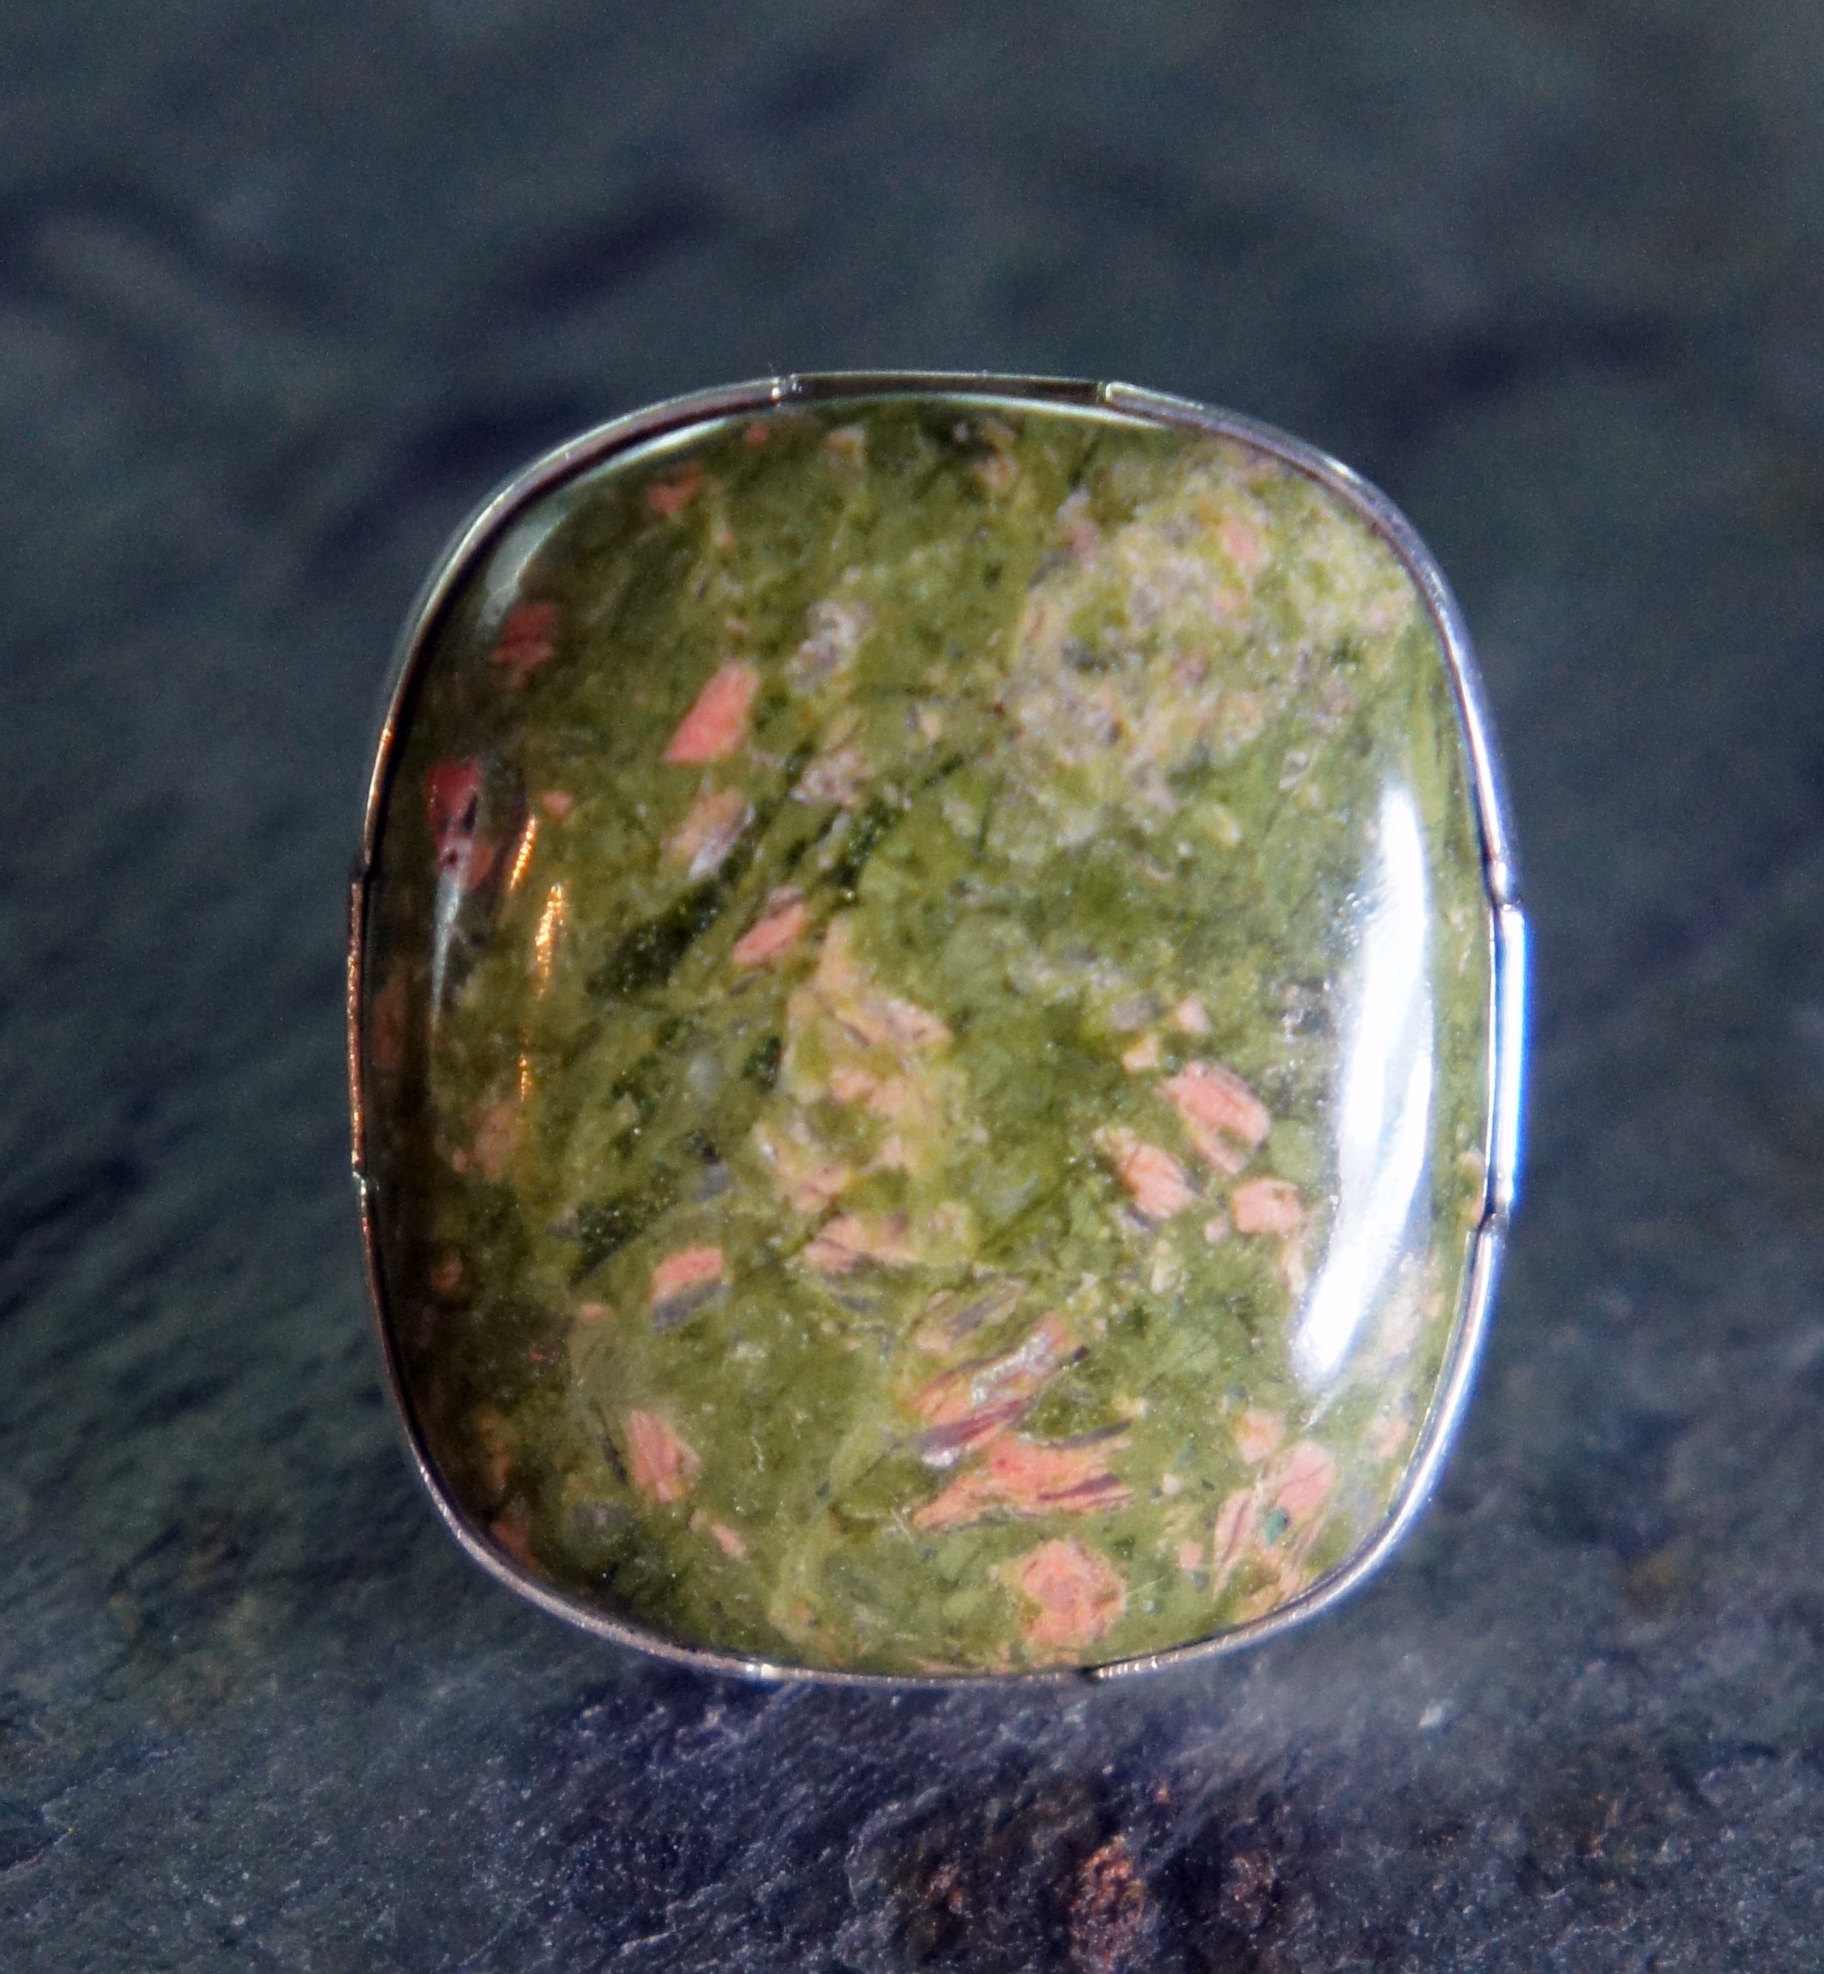
antique, leaf, ring, glass, stone, cab, food, green, produce, metal, pink, jewelry, jewellery, jewel, silver, huge, gem, setting, sterling, gemstone, cabochon, fashion accessory, unakite